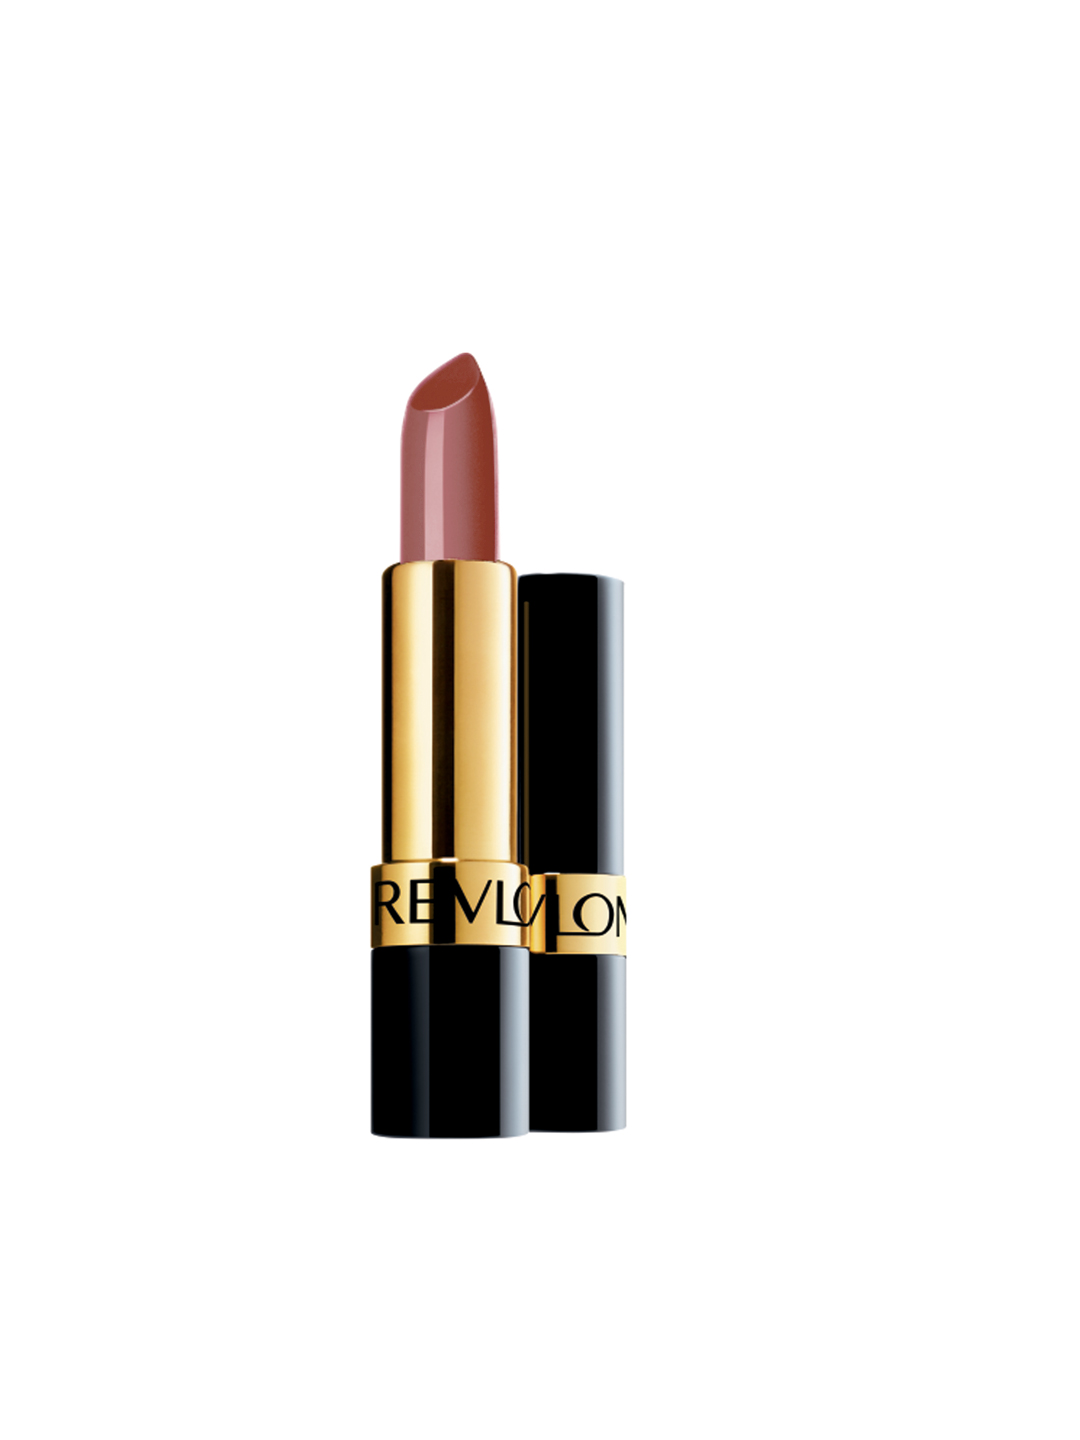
Revlon Rose Dew Super Lustrous Lipstick 407
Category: Personal Care / Lips / Lipstick
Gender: Women
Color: Pink
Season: Spring 2017
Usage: Casual